1976 Bristol City Council election

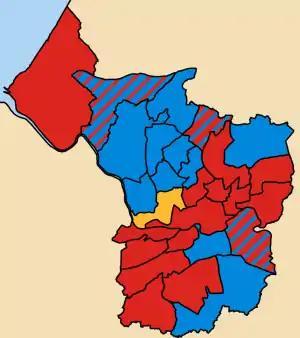
1976 local election results in Bristol

The 1976 Bristol City Council election took place on 6 May 1976 to elect members of Bristol City Council in England. This was on the same day as other local elections. Labour retained overall control of the council despite losing 9 seats to the Conservatives.